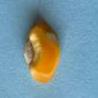
Maize quality: Bad